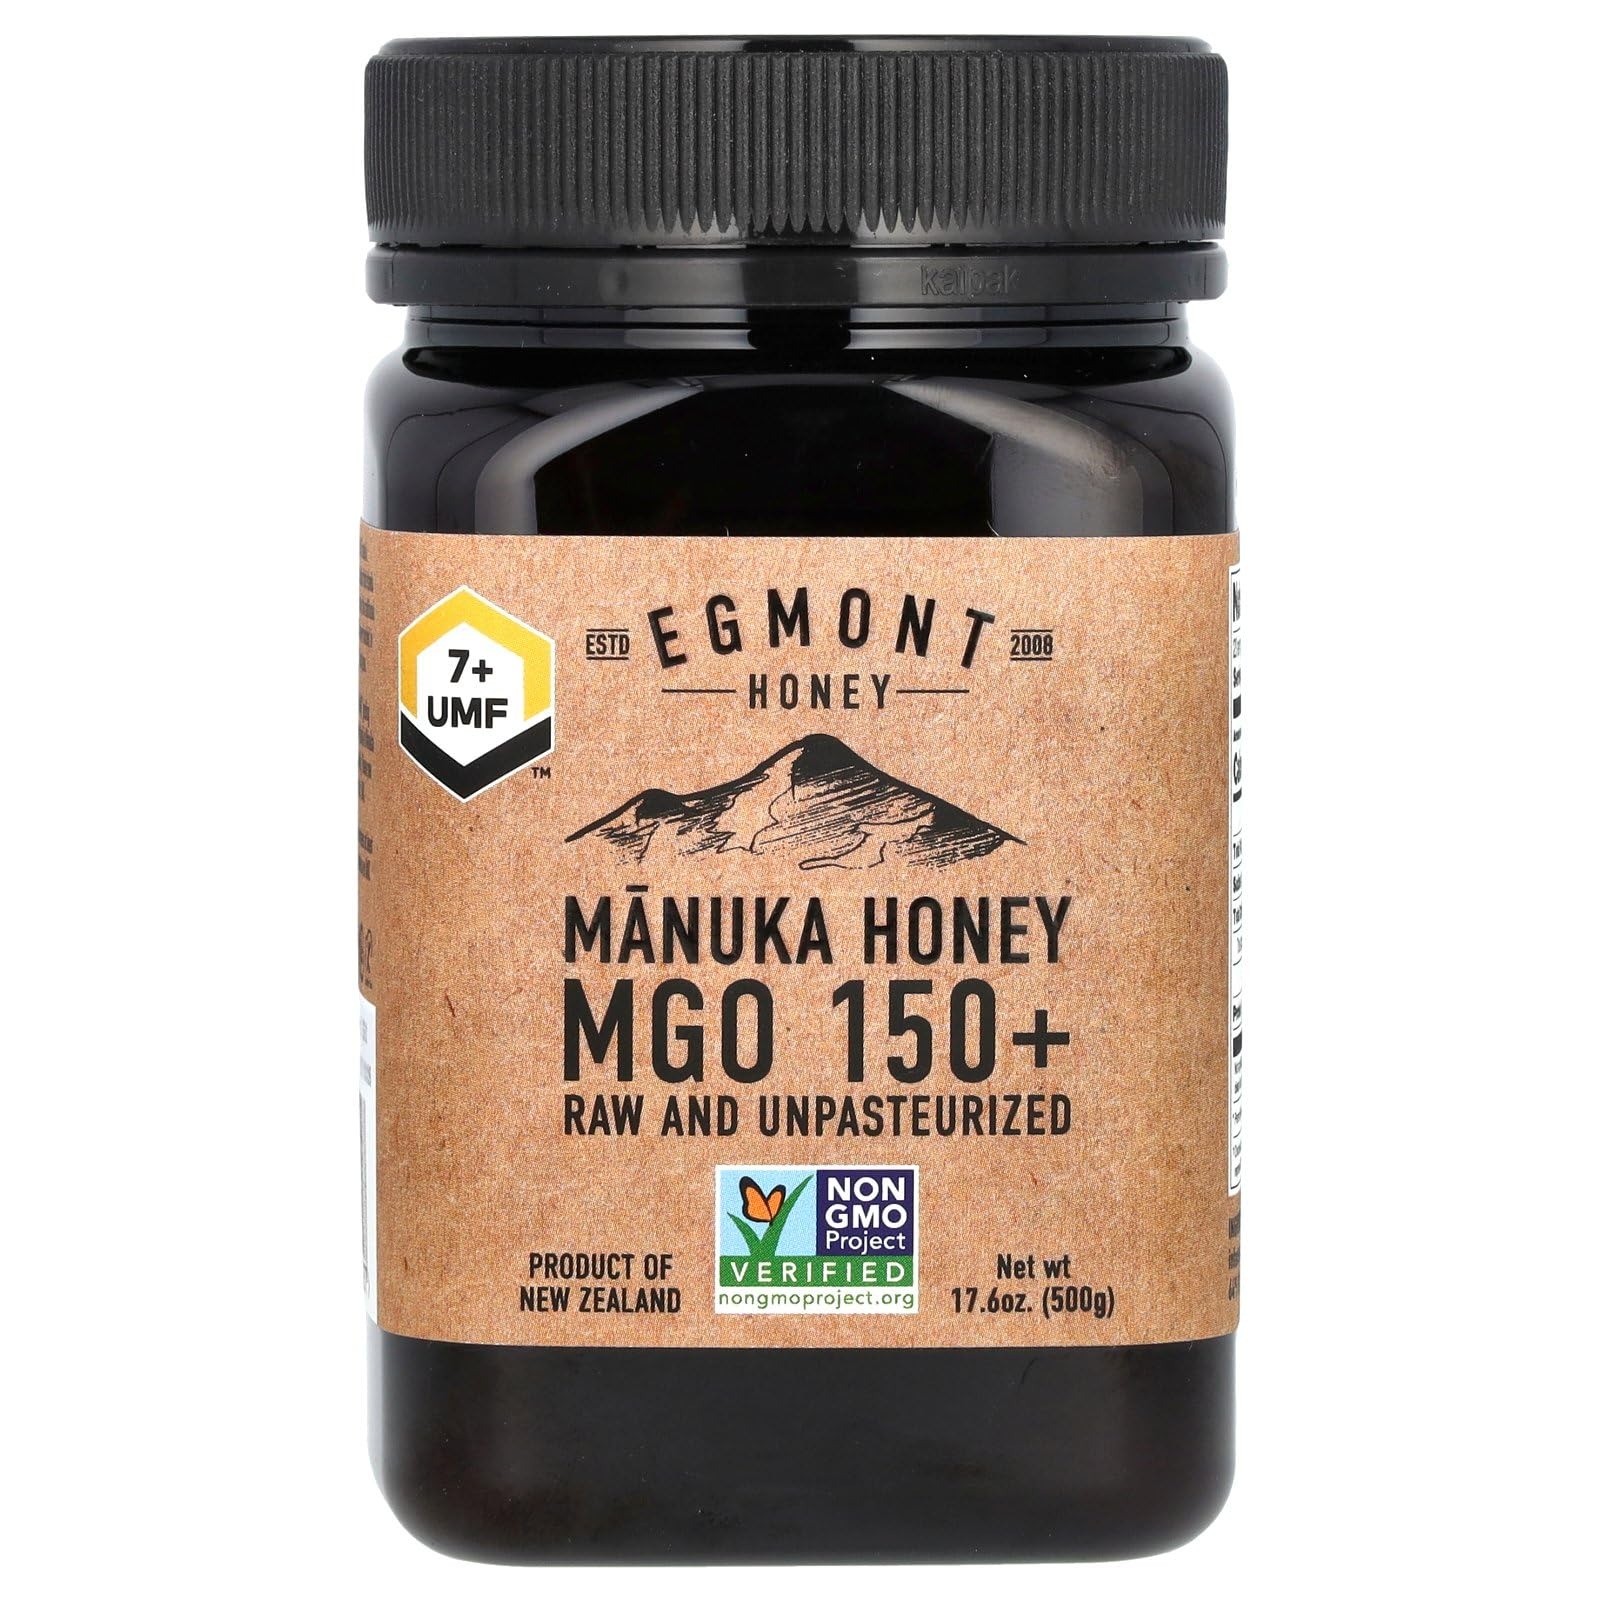
Item Name: Egmont Honey Manuka Honey, Raw And Unpasteurized, MGO 150+, 17.6 oz (500 g)
Value: 1.0
Unit: Count

Price: 32.205